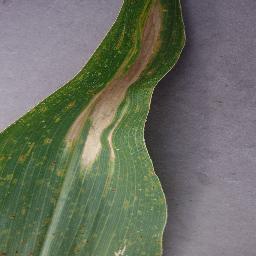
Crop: corn
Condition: (maize)_northern_blight